George Floyd Square occupied protest

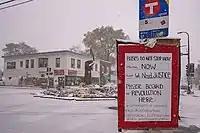
A closed bus stop at George Floyd Square, October 20, 2020

A blue and yellow mural of George Floyd on the side of the Cup Foods grocery store became one of the most recognizable images of the global protest movement sparked by his murder, and a digital rendering of it served as a backdrop to his casket at his funeral in Houston, Texas. Created by community artists Cadex Herrera, Greta McLain, and Xena Goldman, the mural was one of the first public artworks in Minneapolis to honor Floyd's memory. At the suggestions of a community member, the words "I can breathe now" were added to promote community healing, which meant to reflect spiritually on Floyd's dying words, "I can't breathe". The work drew some criticism for being created without the input of Black artists and the nearby community, and it started a discussion about representation in artistic response to Floyd's murder. It was vandalized in 2020 and 2021, but restored.